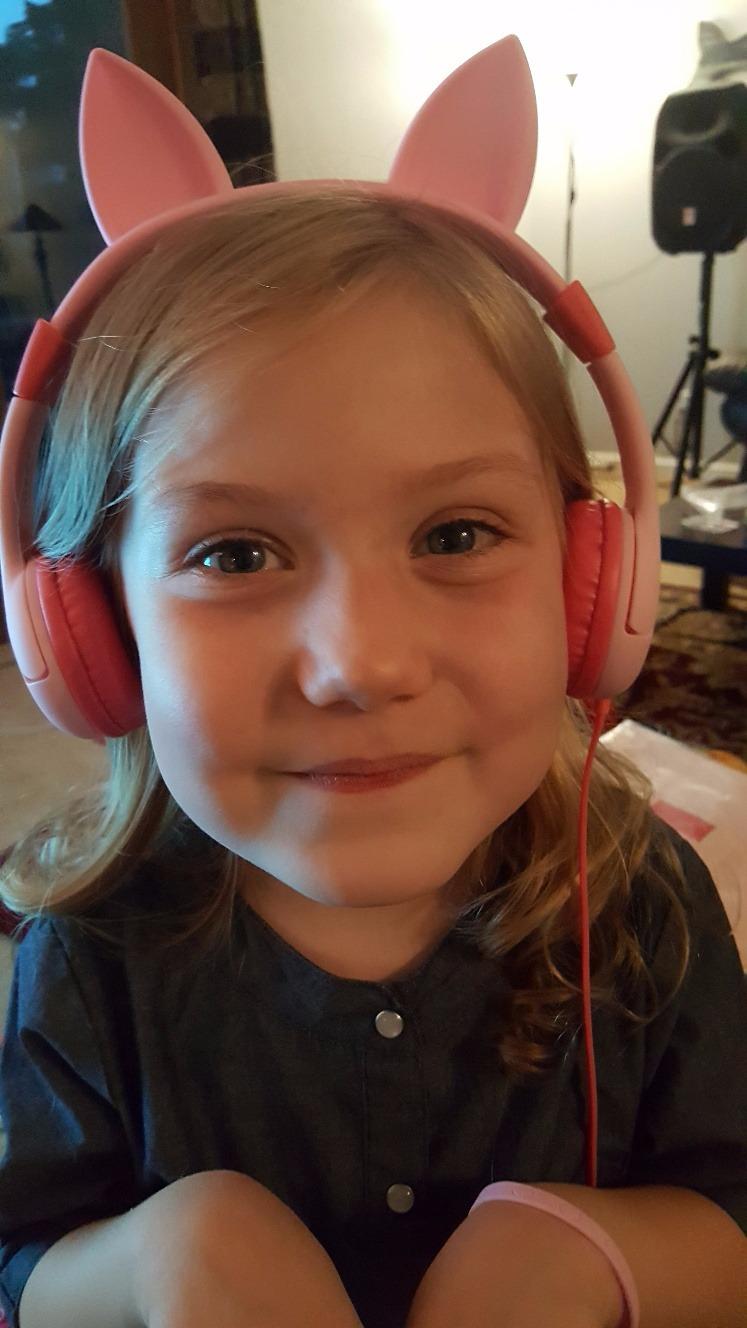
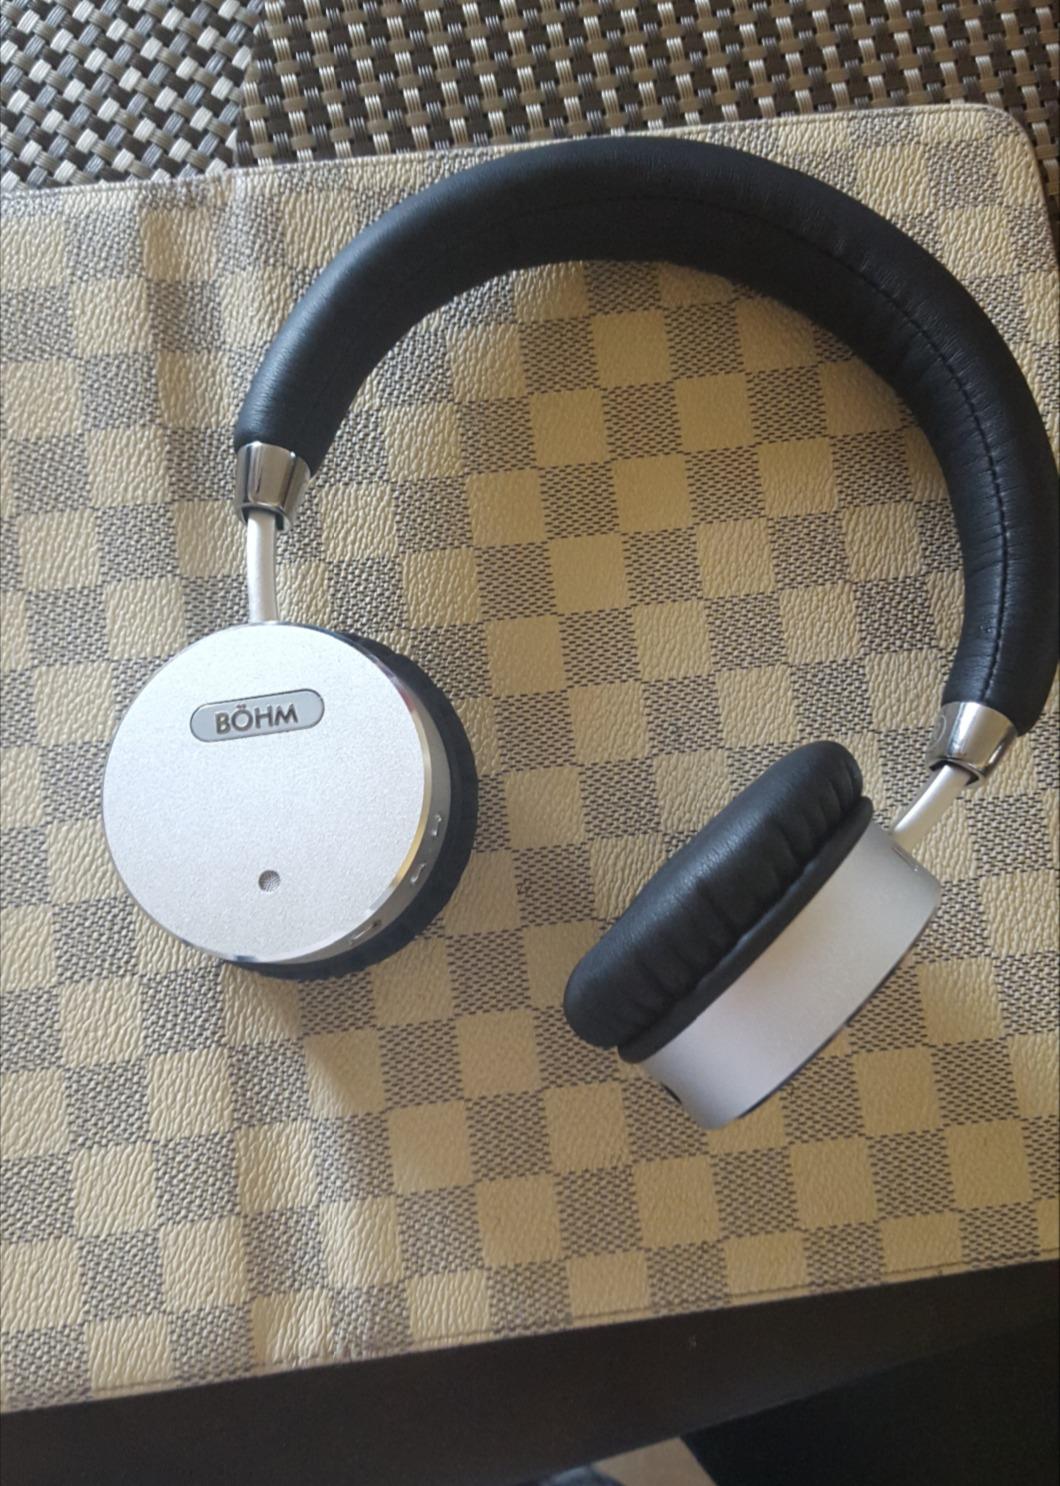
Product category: headphones
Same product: no